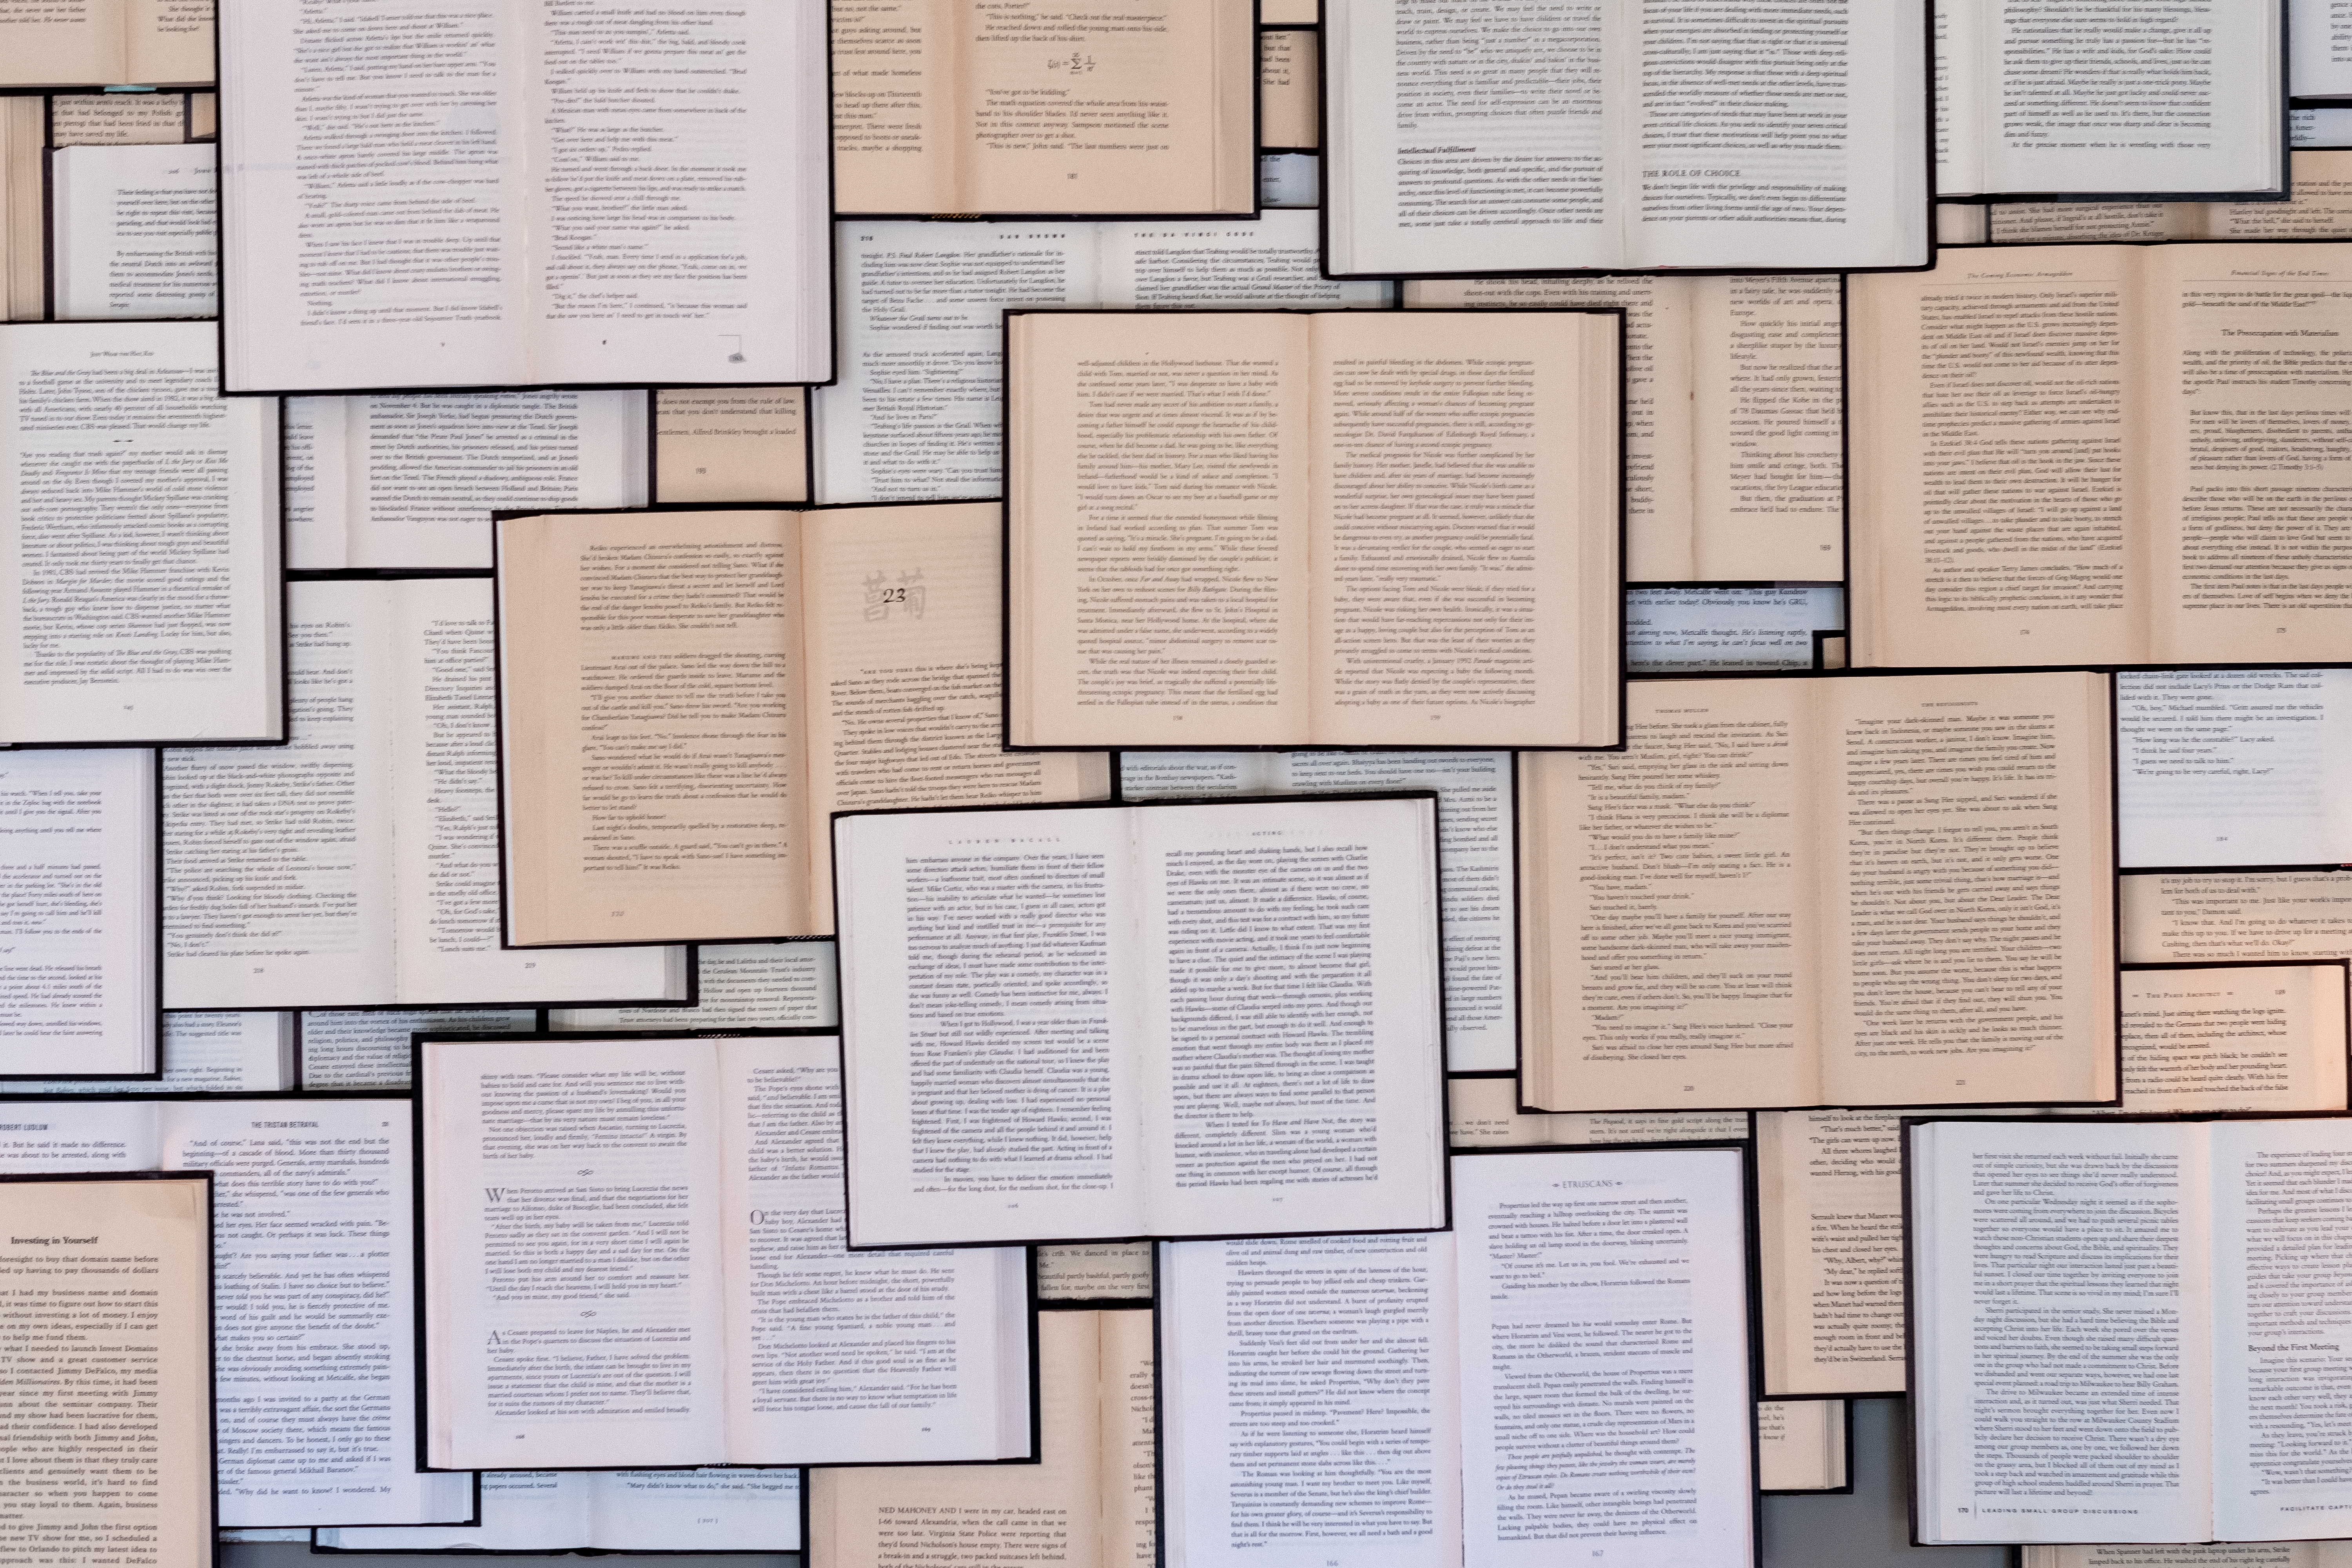
property, product, font, rectangle, wall, line, Material property, pattern, art, symmetry, parallel, design, paper, brick, visual arts, beige, square, document, brickwork, engineering